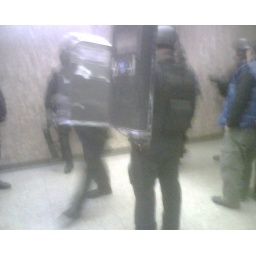
Raid on illegal DVD manufacturer in my office building